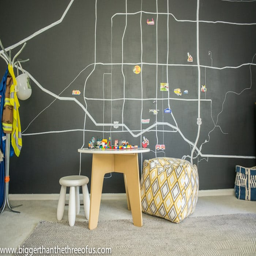
want a room that can grown with your kids ? check out this modern and bright boys room .